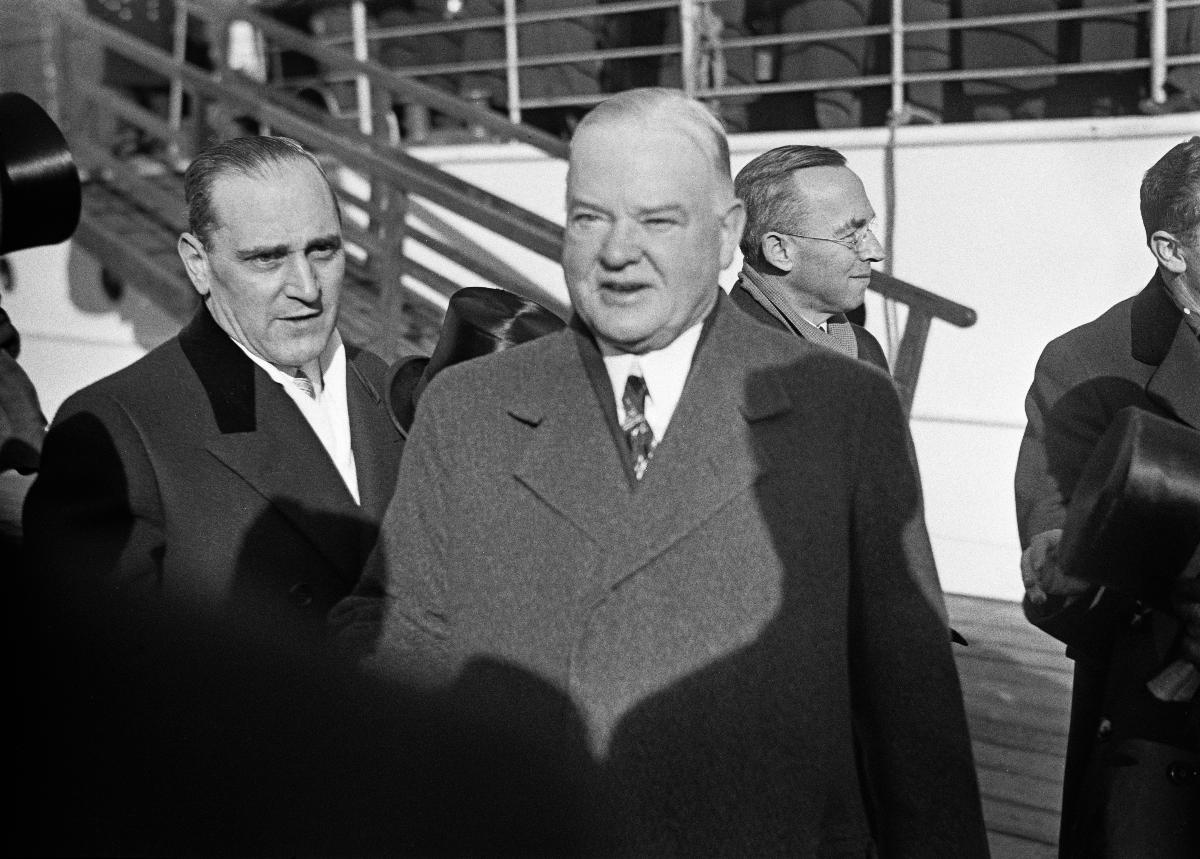
Yhdysvaltain entinen presidentti Herbert C. Hoover saapuu Helsinkiin
Förenta Staternas förre president Herbert C. Hoover anländer till Helsingfors; Former President of the United States Herbert C. Hoover arrives in Helsinki
sisällön kuvaus: Yhdysvaltain entinen presidentti Herbert C. Hoover saapuu Helsinkiin 14.3.1938. content description: Former President of the United States Herbert C. Hoover arrives in Helsinki 14.3.1938. innehållsbeskrivning: Förenta Staternas förre president Herbert C. Hoover anländer till Helsingfors 14.3.1938.
Kuvaaja: Sundström, Hugo, kuvaaja
Vuosi: 1938
Paikka: Suomi, Uusimaa, Helsinki
Aiheet: Hoover, Herbert; HBL; presidentit; henkilöt; Yhdysvallat; vierailut; USA; presidents; persons; United States of America; visits; politics; United States; presidenter; personer (individer); Förenta staterna; besök; politik; personer presidenter; Förenta Staterna